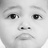
Emotion: sad